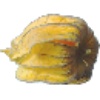
Label: physalis_with_husk